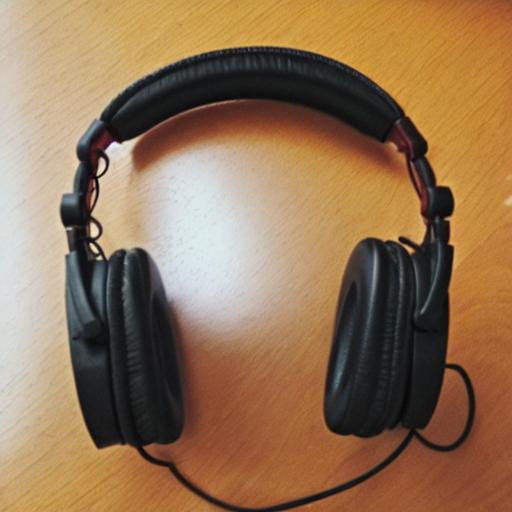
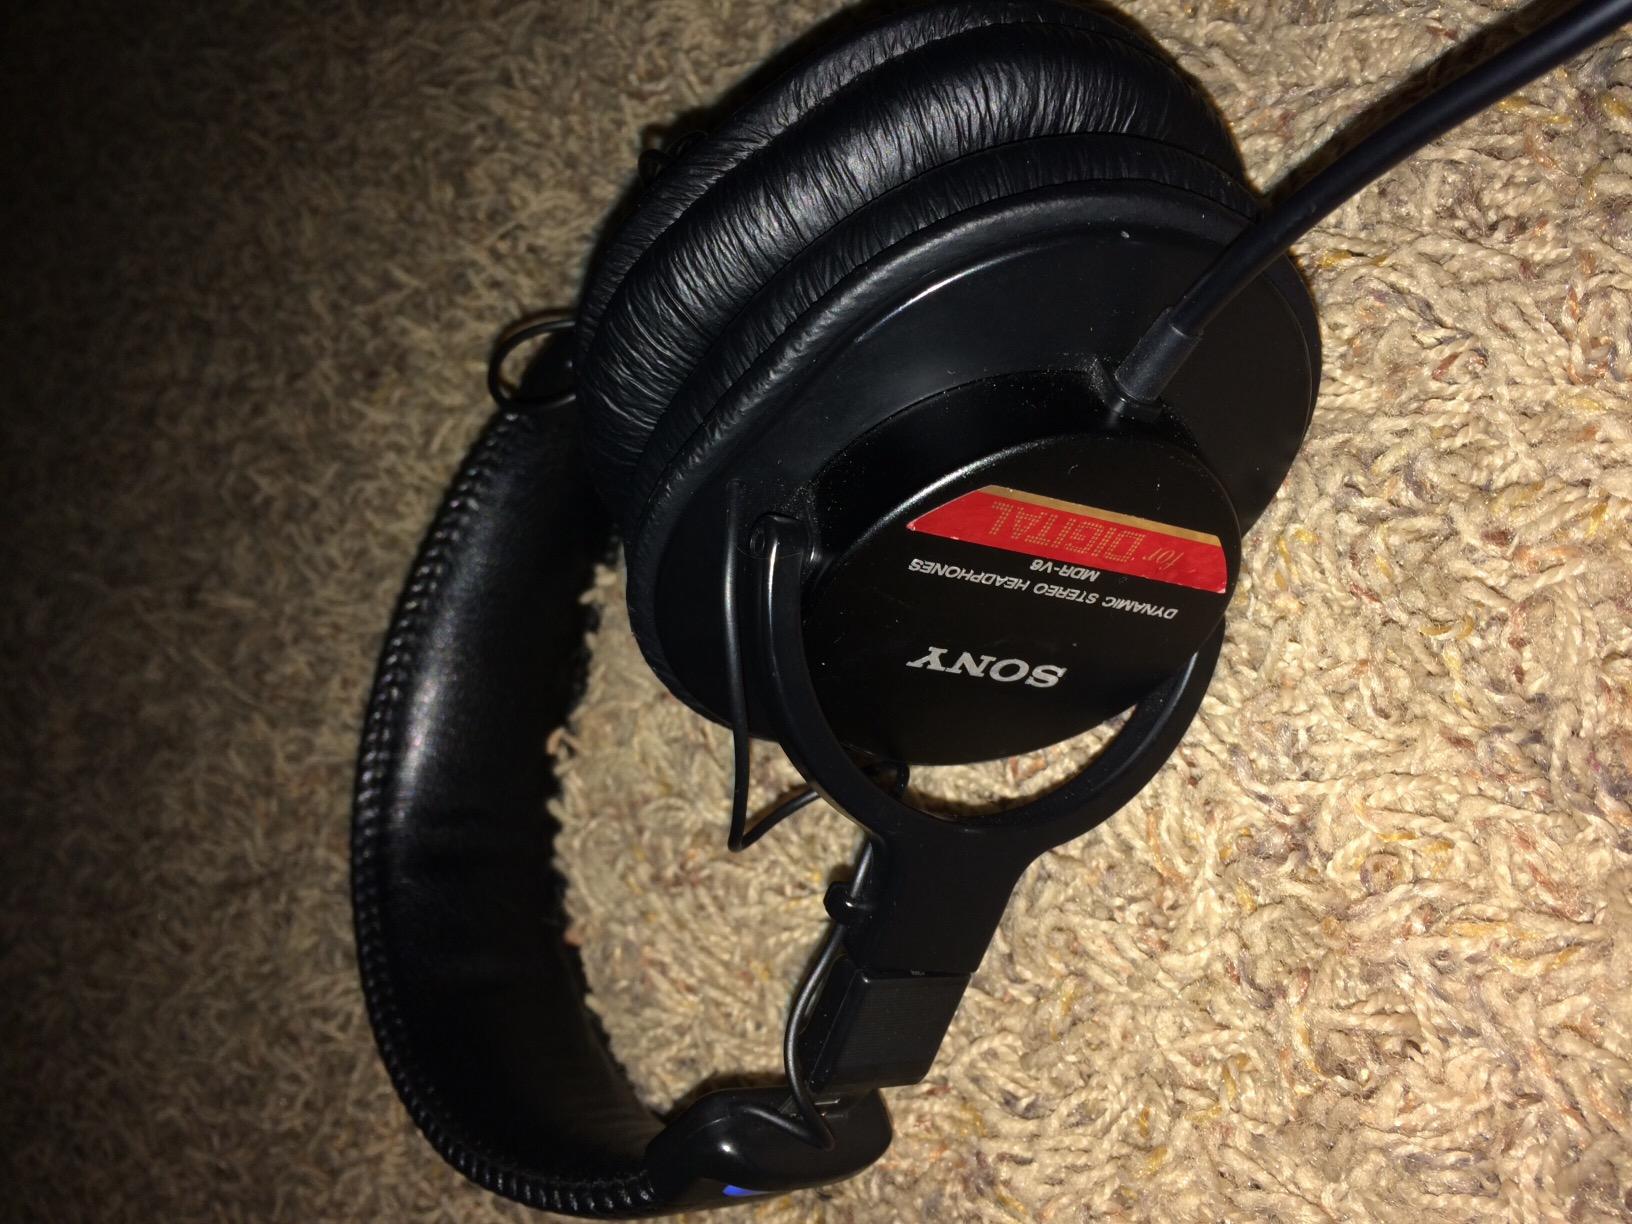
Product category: headphones
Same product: no